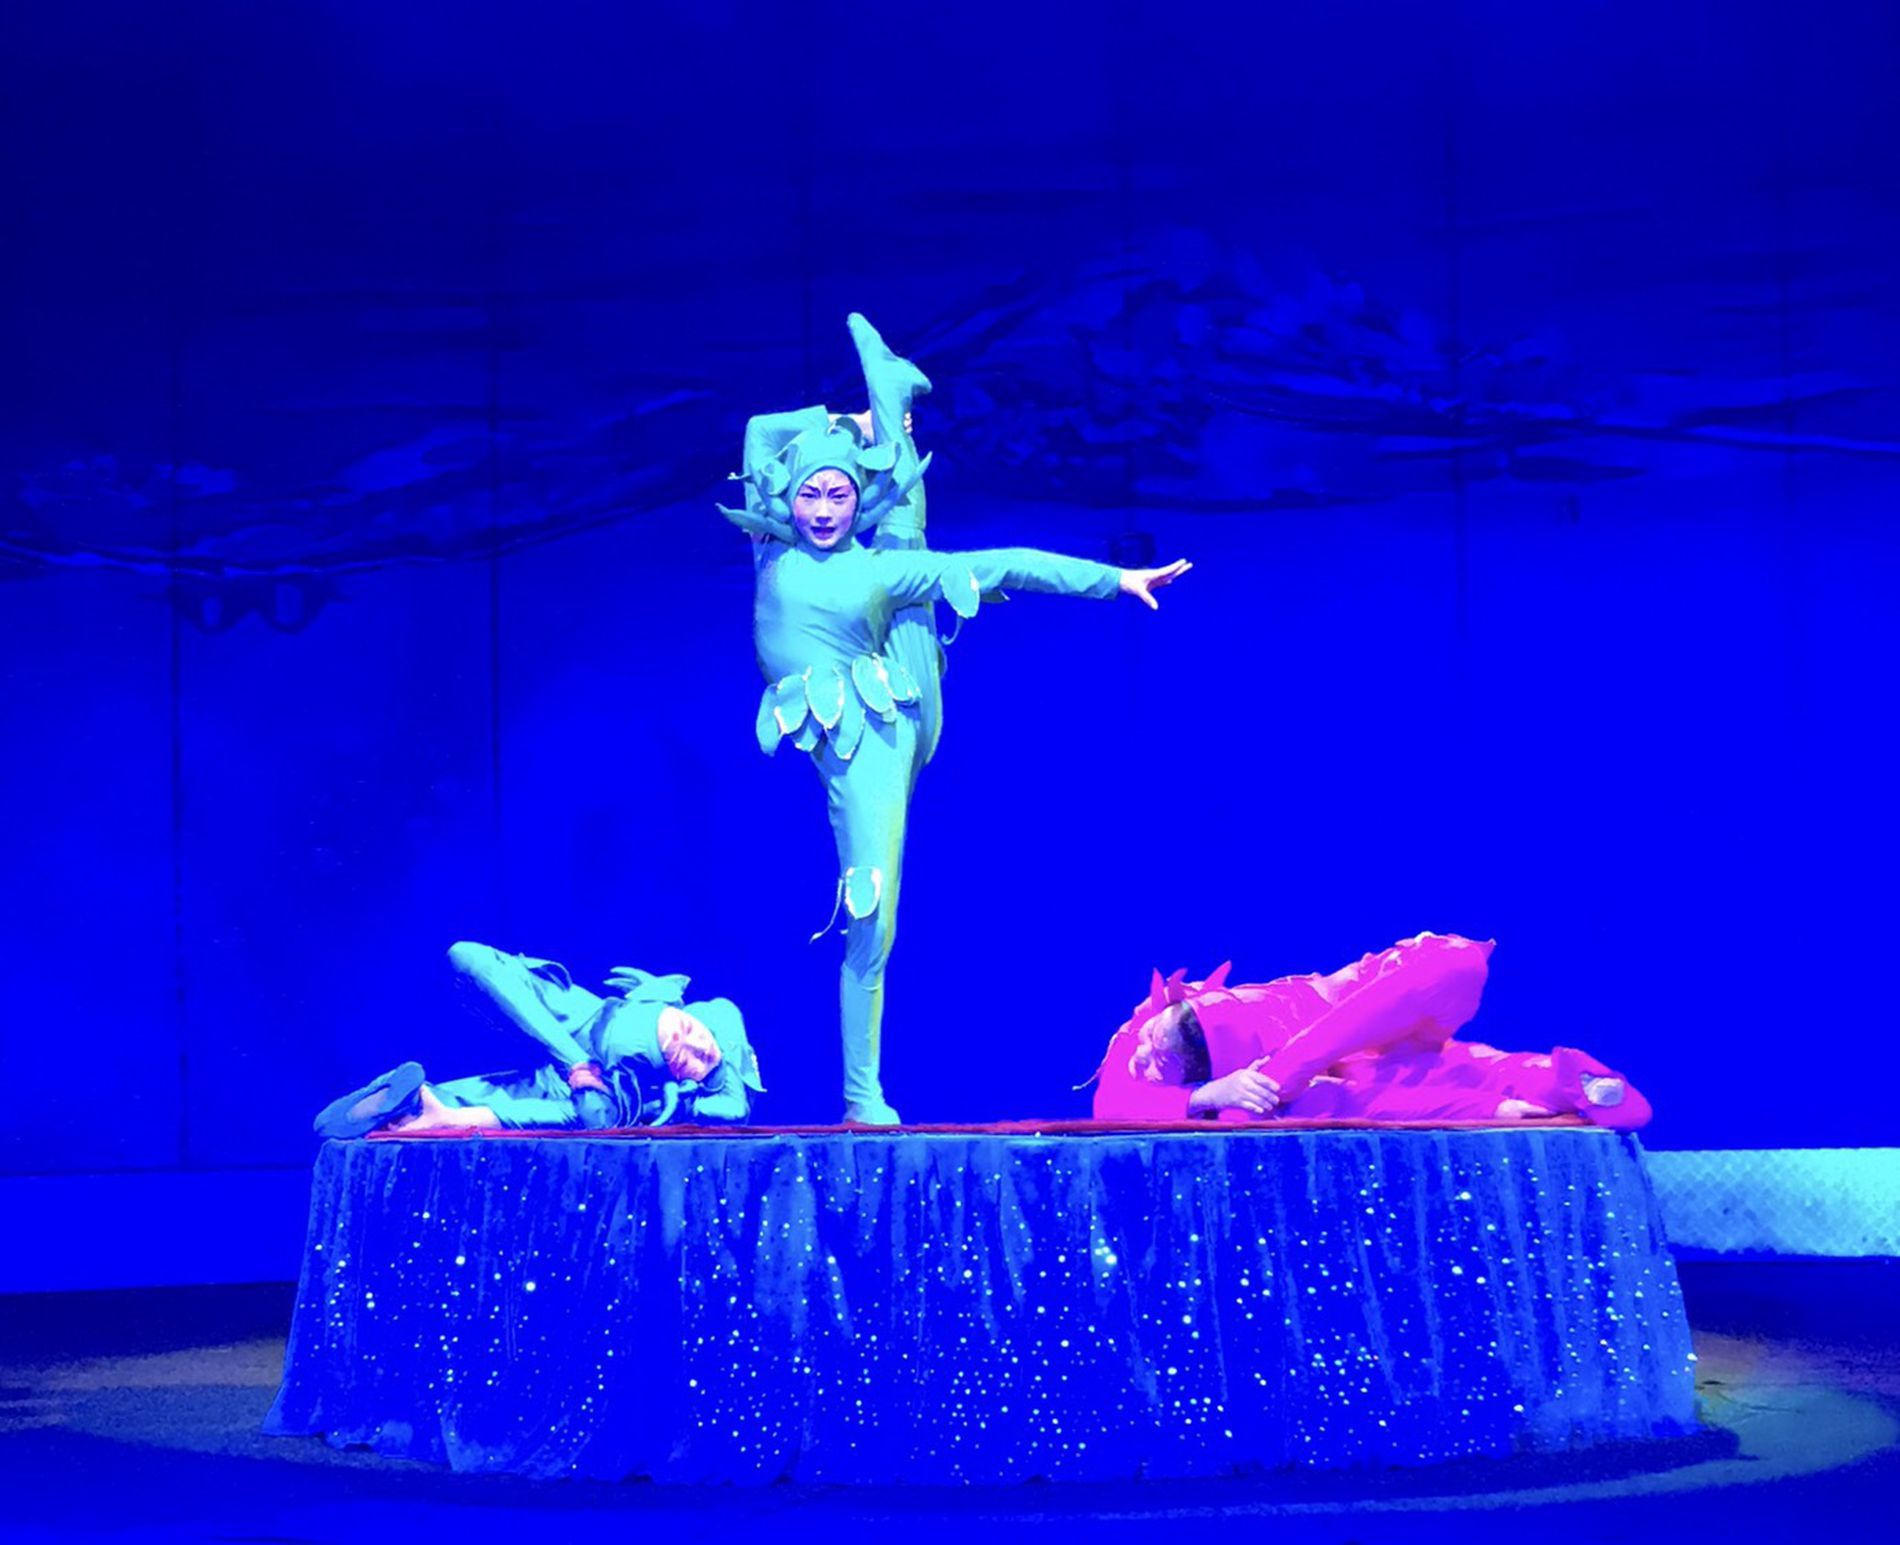
Theatrical Performance.
A photo contains an acrobatics show in a fantasy Special costume and the players doing a special Moves in a on a circular stage. Two other performers in colorful costumes (green and  pink) are positioned lower on the stage. The entire scene is bathed in v blue theatrical lighting in Circus
Shot is taken in eye level, this photograph captures theatrical fantasy characters on a circular platform decorated with sparkling blue fabric. The color palette features striking contrasts of  pink and blue under dramatic stage lighting the scene is giving a Dramatic and colorful Vibes
Labels: Stage, Adult, Female, Person, Woman, Male, Man, Dancing, Leisure Activities, Performer, Solo Performance, Face, Head, Clothing, Footwear, Shoe, Acrobatic, Lighting, Circus, Blue Background, Acrobats
Camera: Apple iPhone 6s Plus
Lens: iPhone 6s Plus back camera 4.15mm f/2.2
Aperture: F2.2
Exposure: 1/50 sec
ISO: 500
Focal length: 4.15